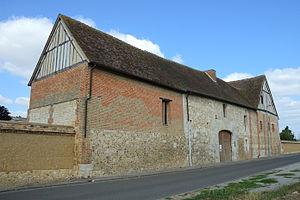
La maladrerie Saint-Nicolas est une léproserie fondée au début du XIIᵉ siècle.
Gravigny est une commune française située dans le département de l'Eure, en région Normandie.